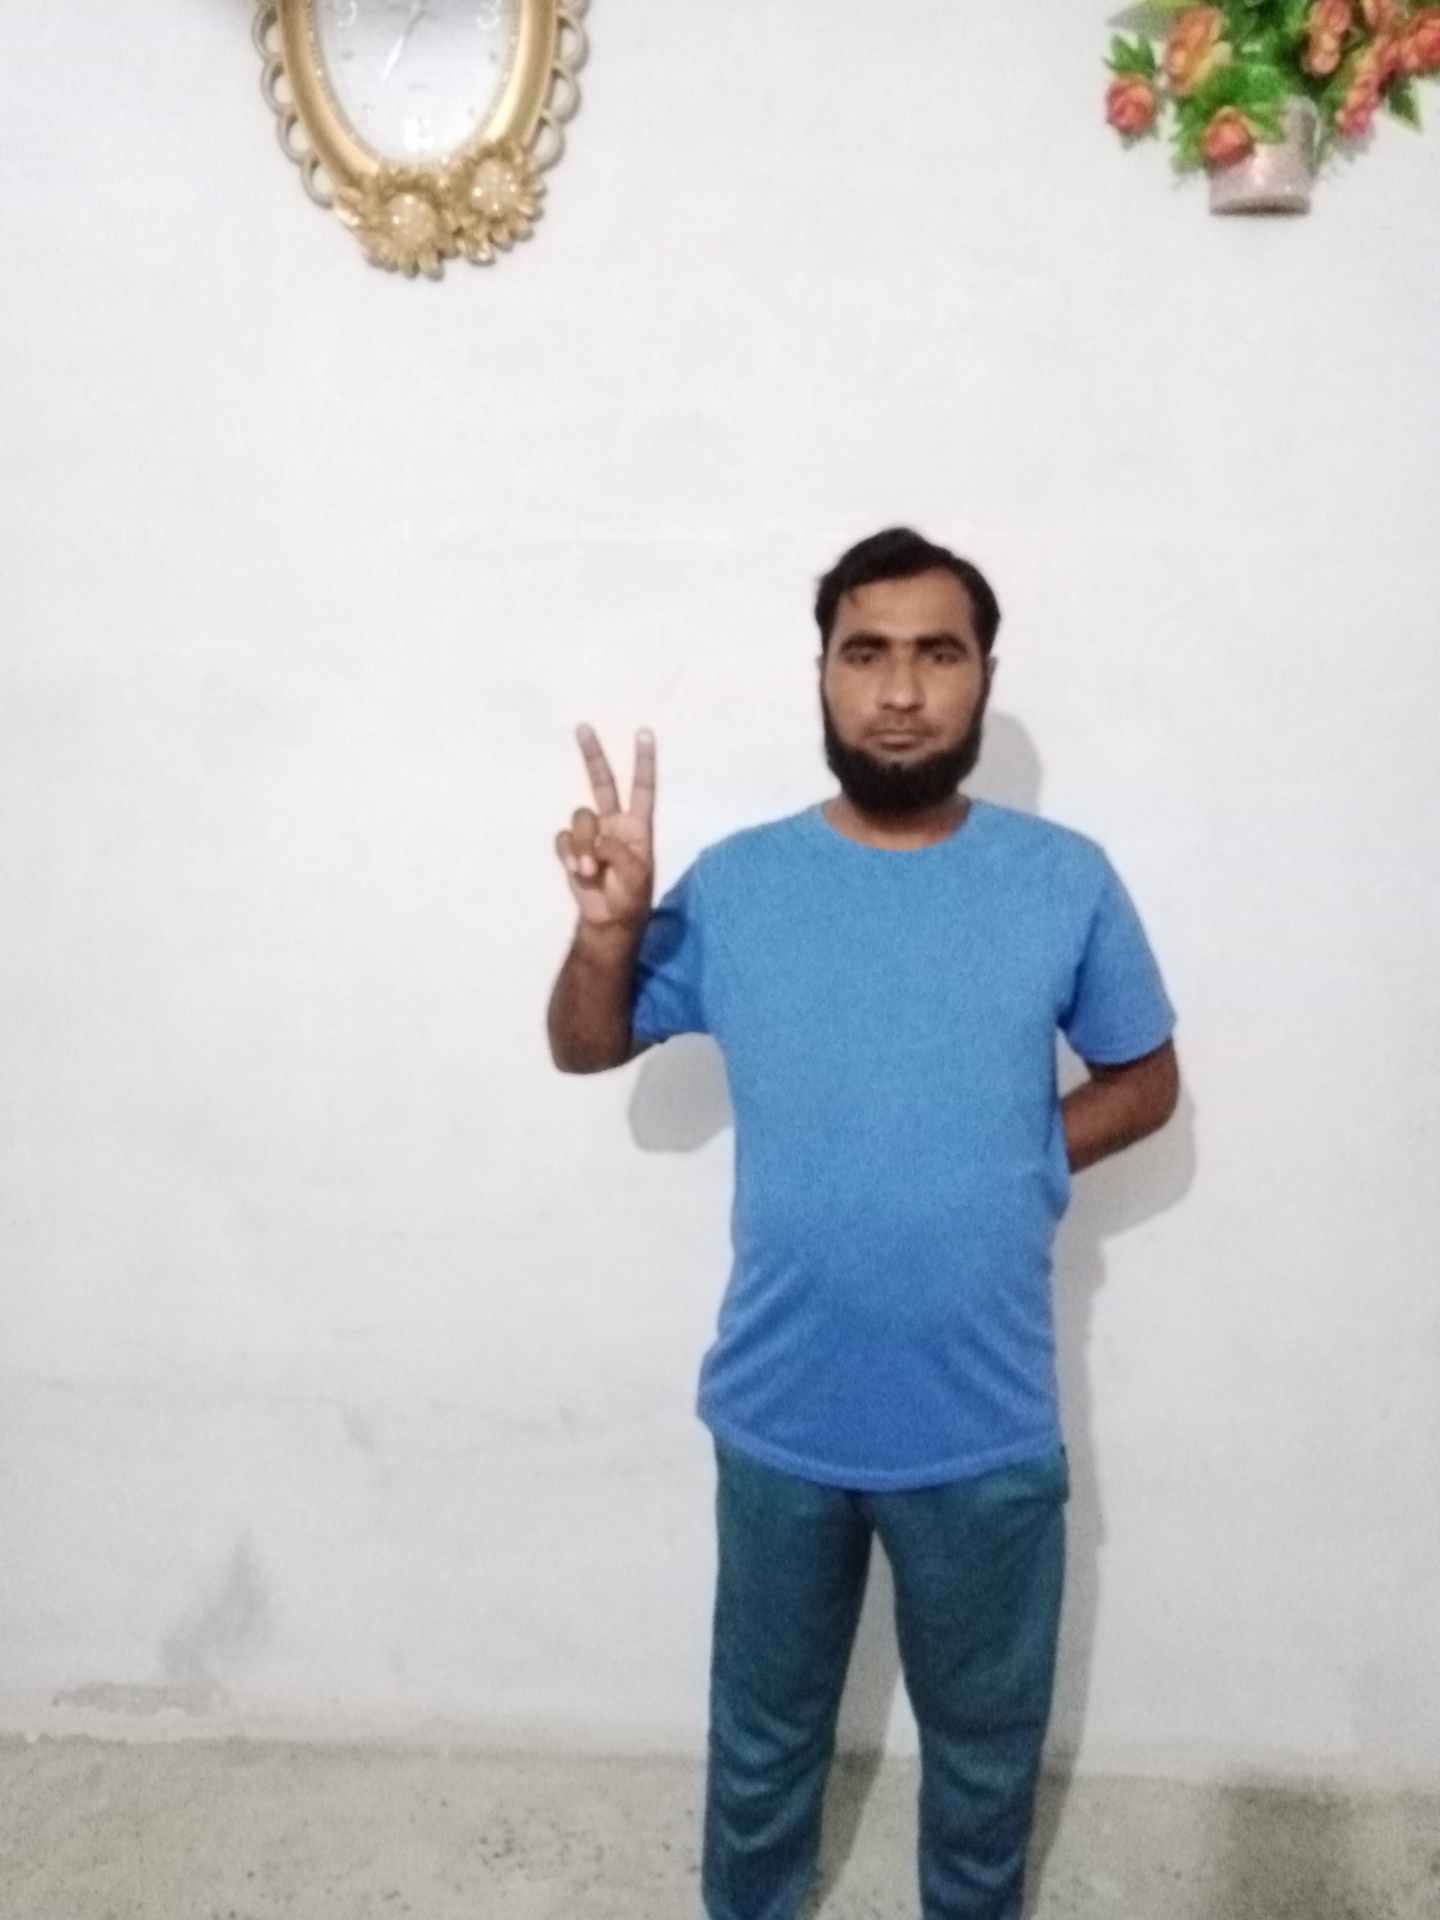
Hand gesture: peace